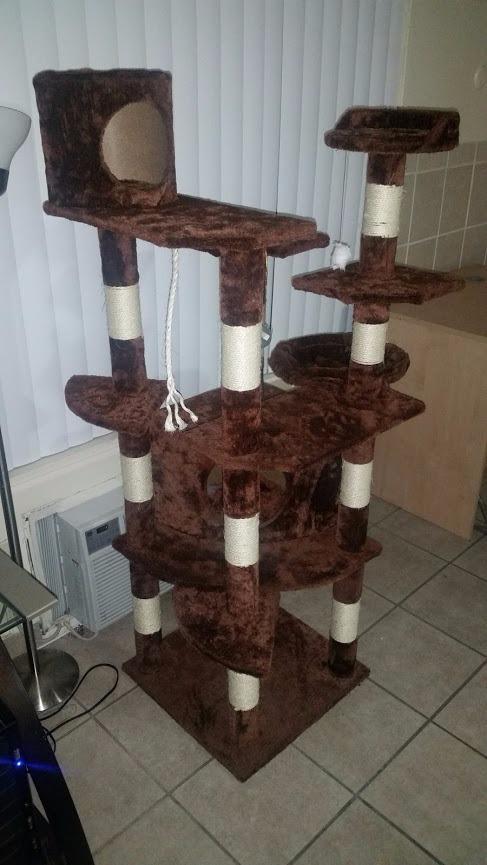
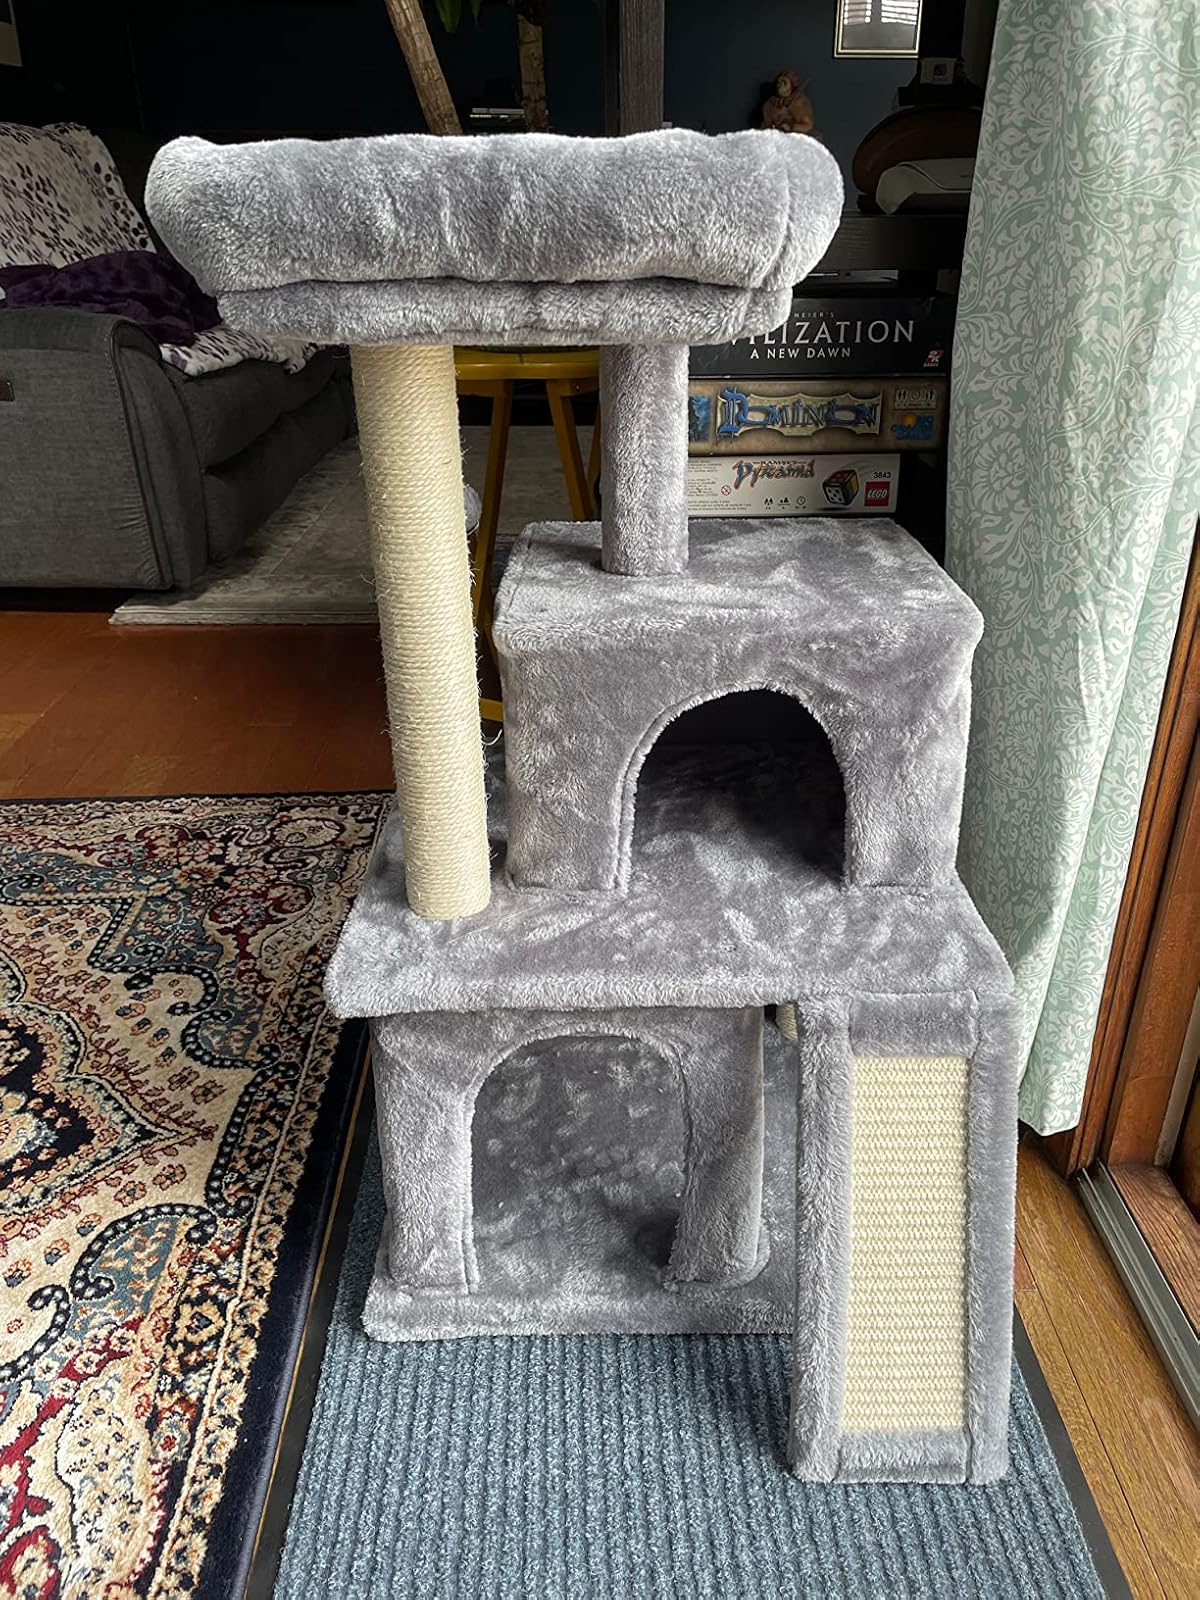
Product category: items_cat tree
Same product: no